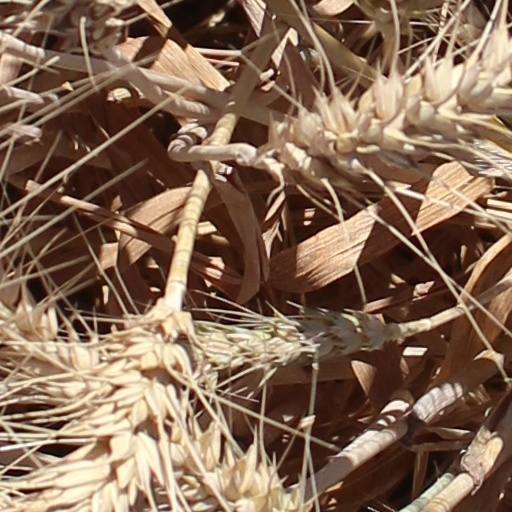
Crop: wheat